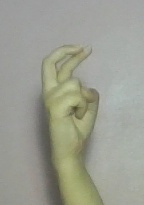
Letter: zay